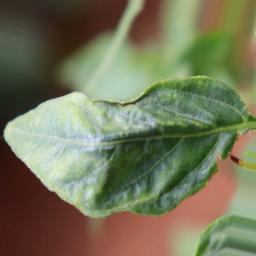
Label: mites_and_trips